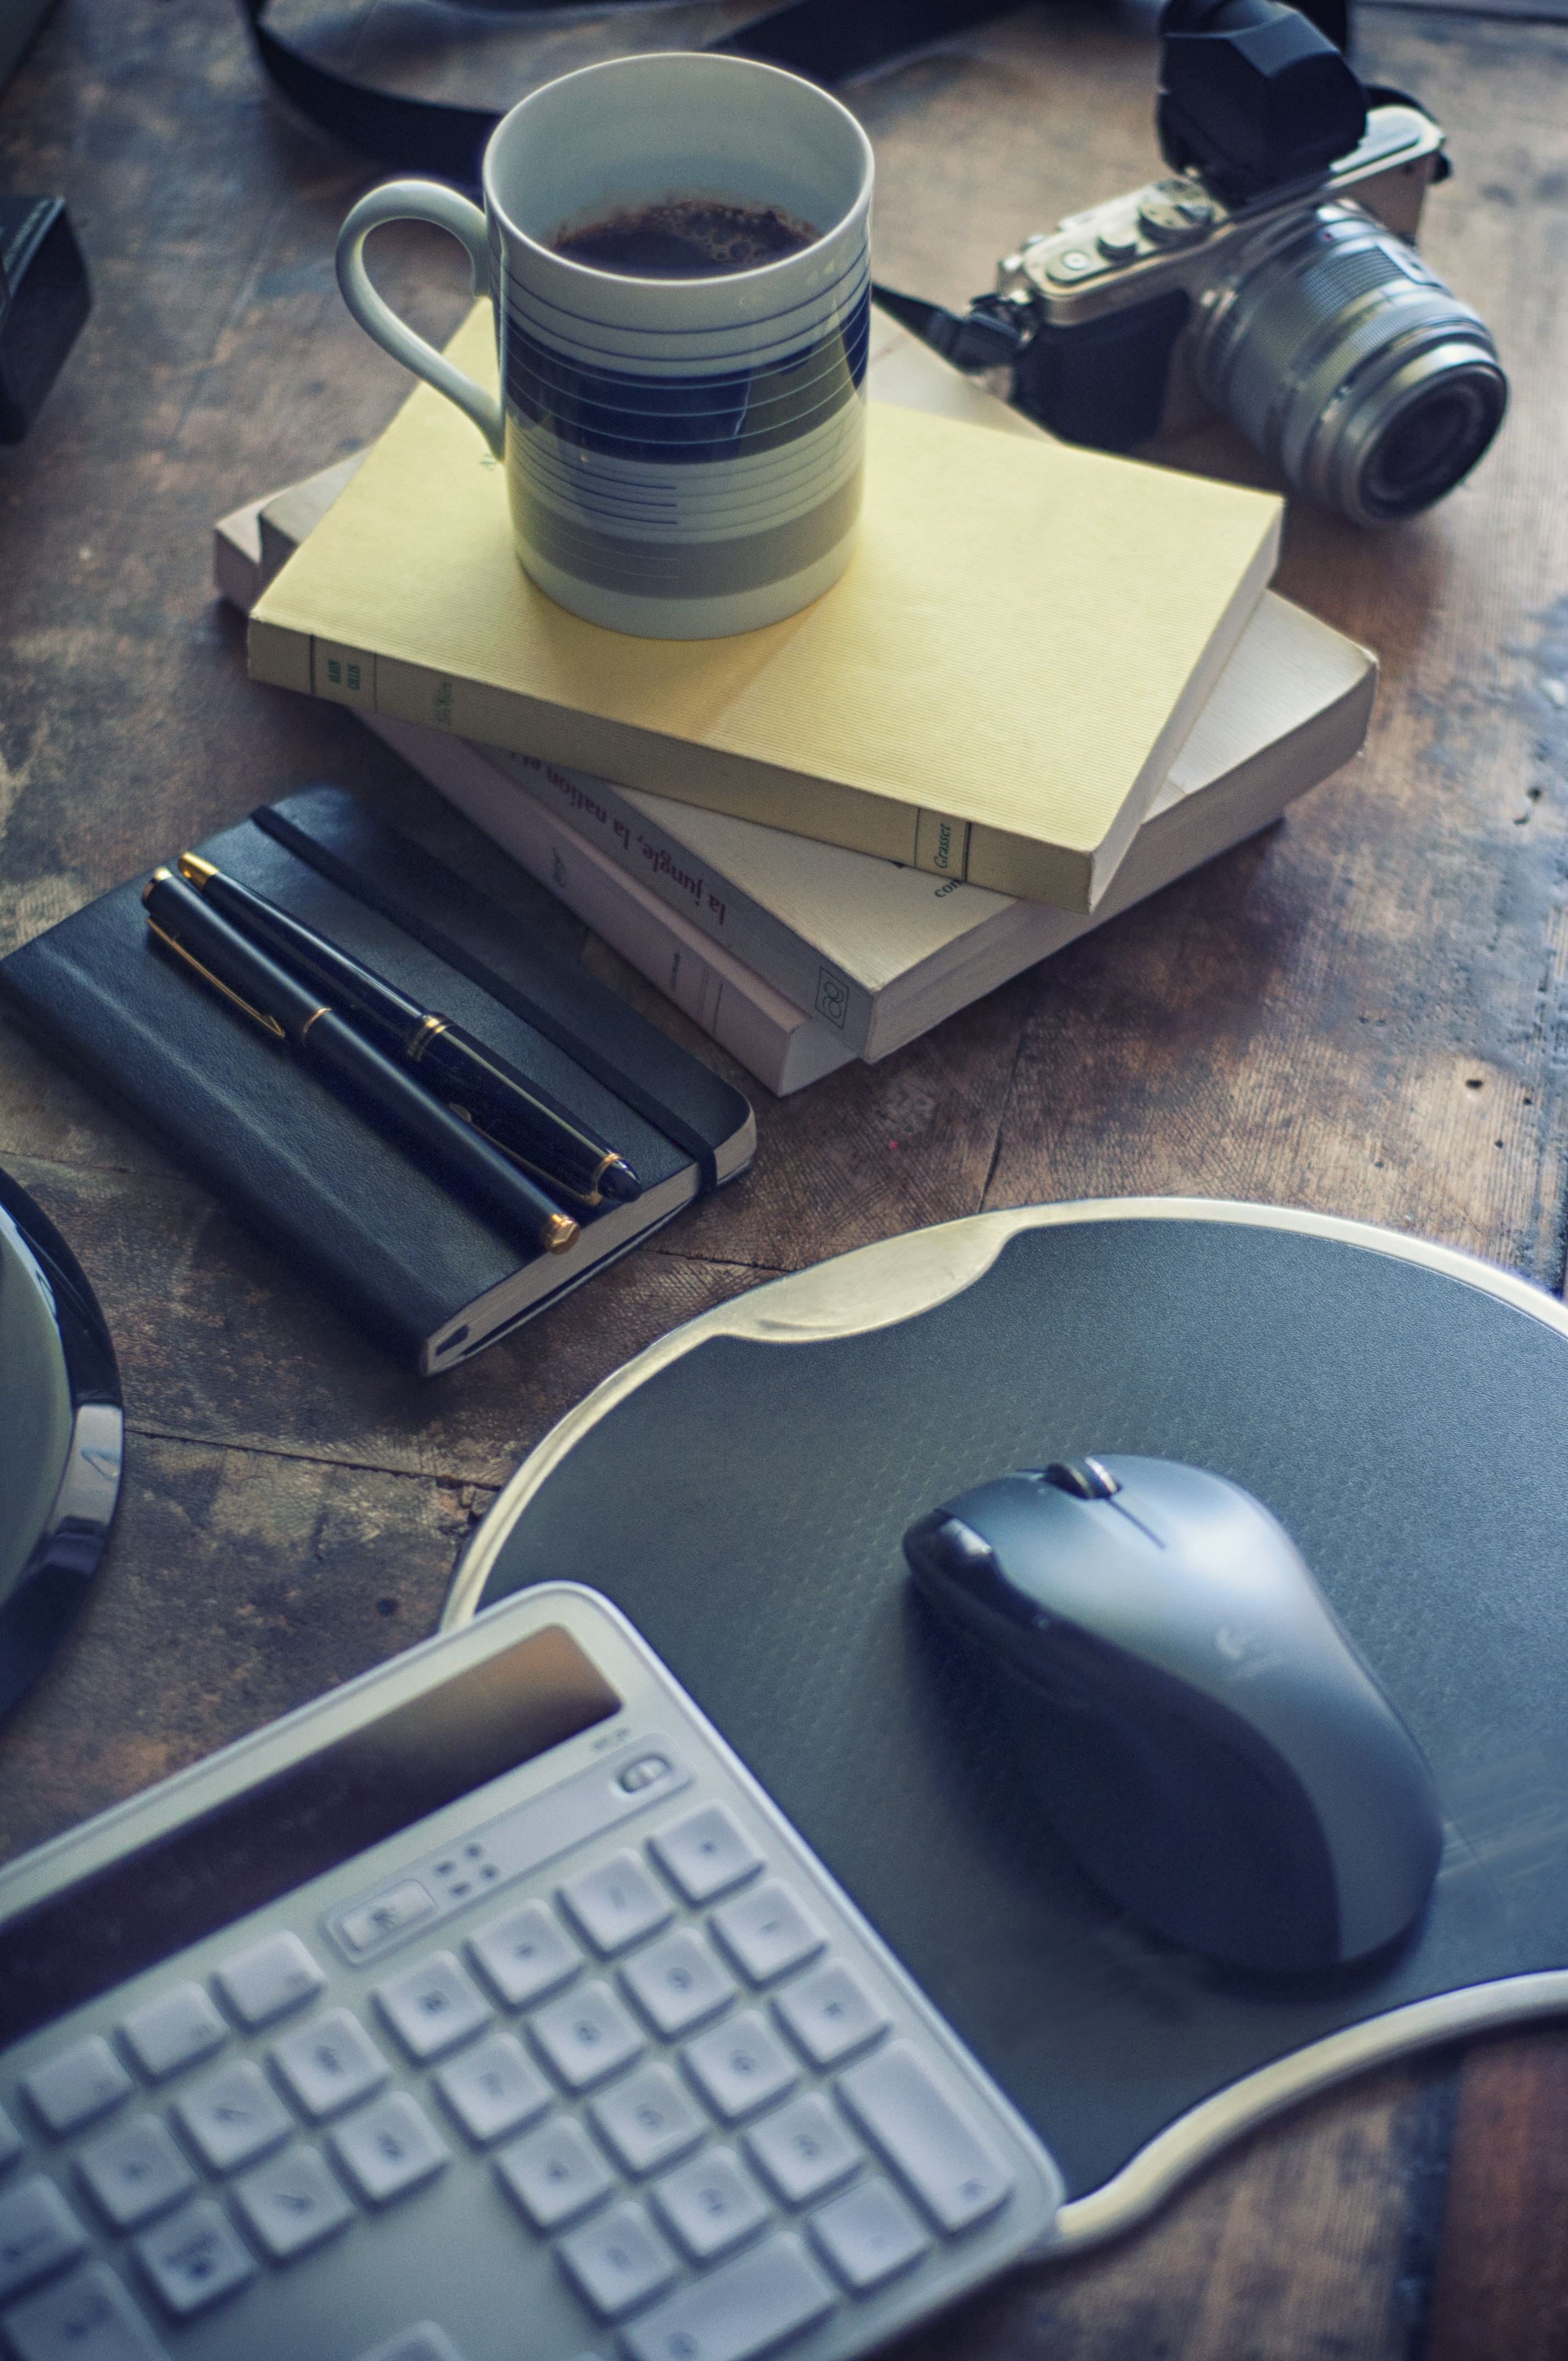
notebook, computer, writing, work, coffee, keyboard, technology, camera, pen, office, blue, business, home office, coffee mug, blog, organization, to write, computer keyboard